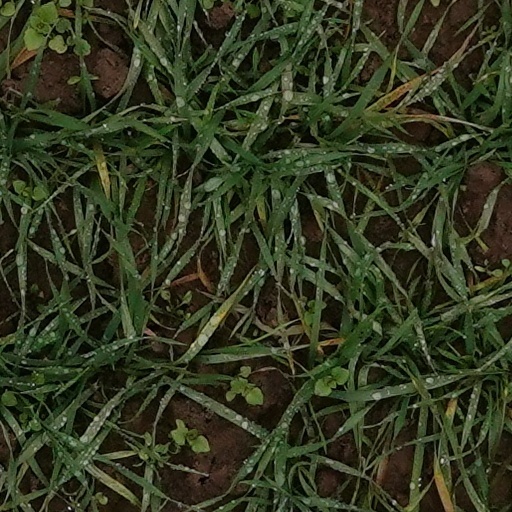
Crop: wheat